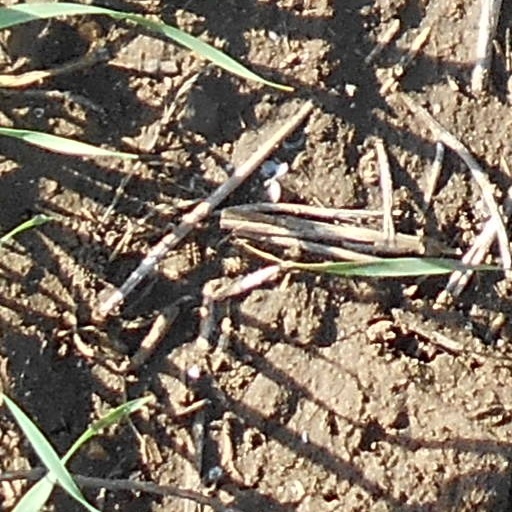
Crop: wheat